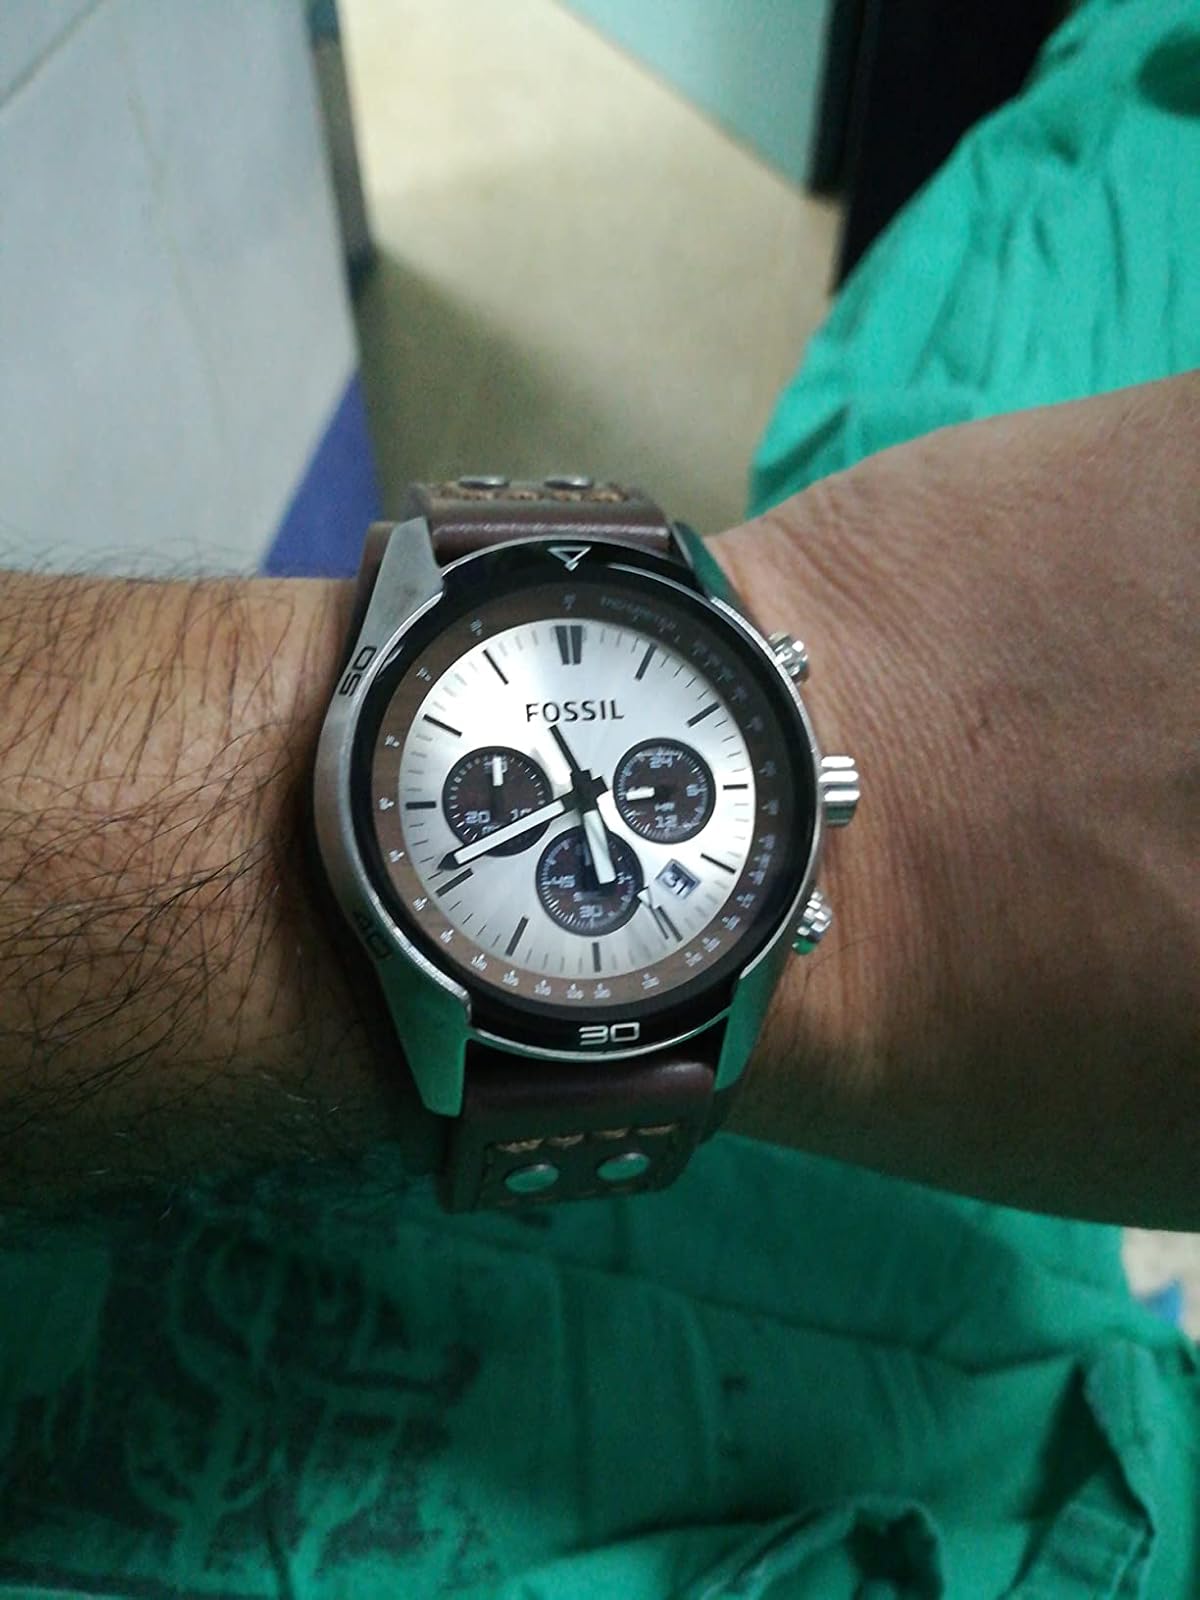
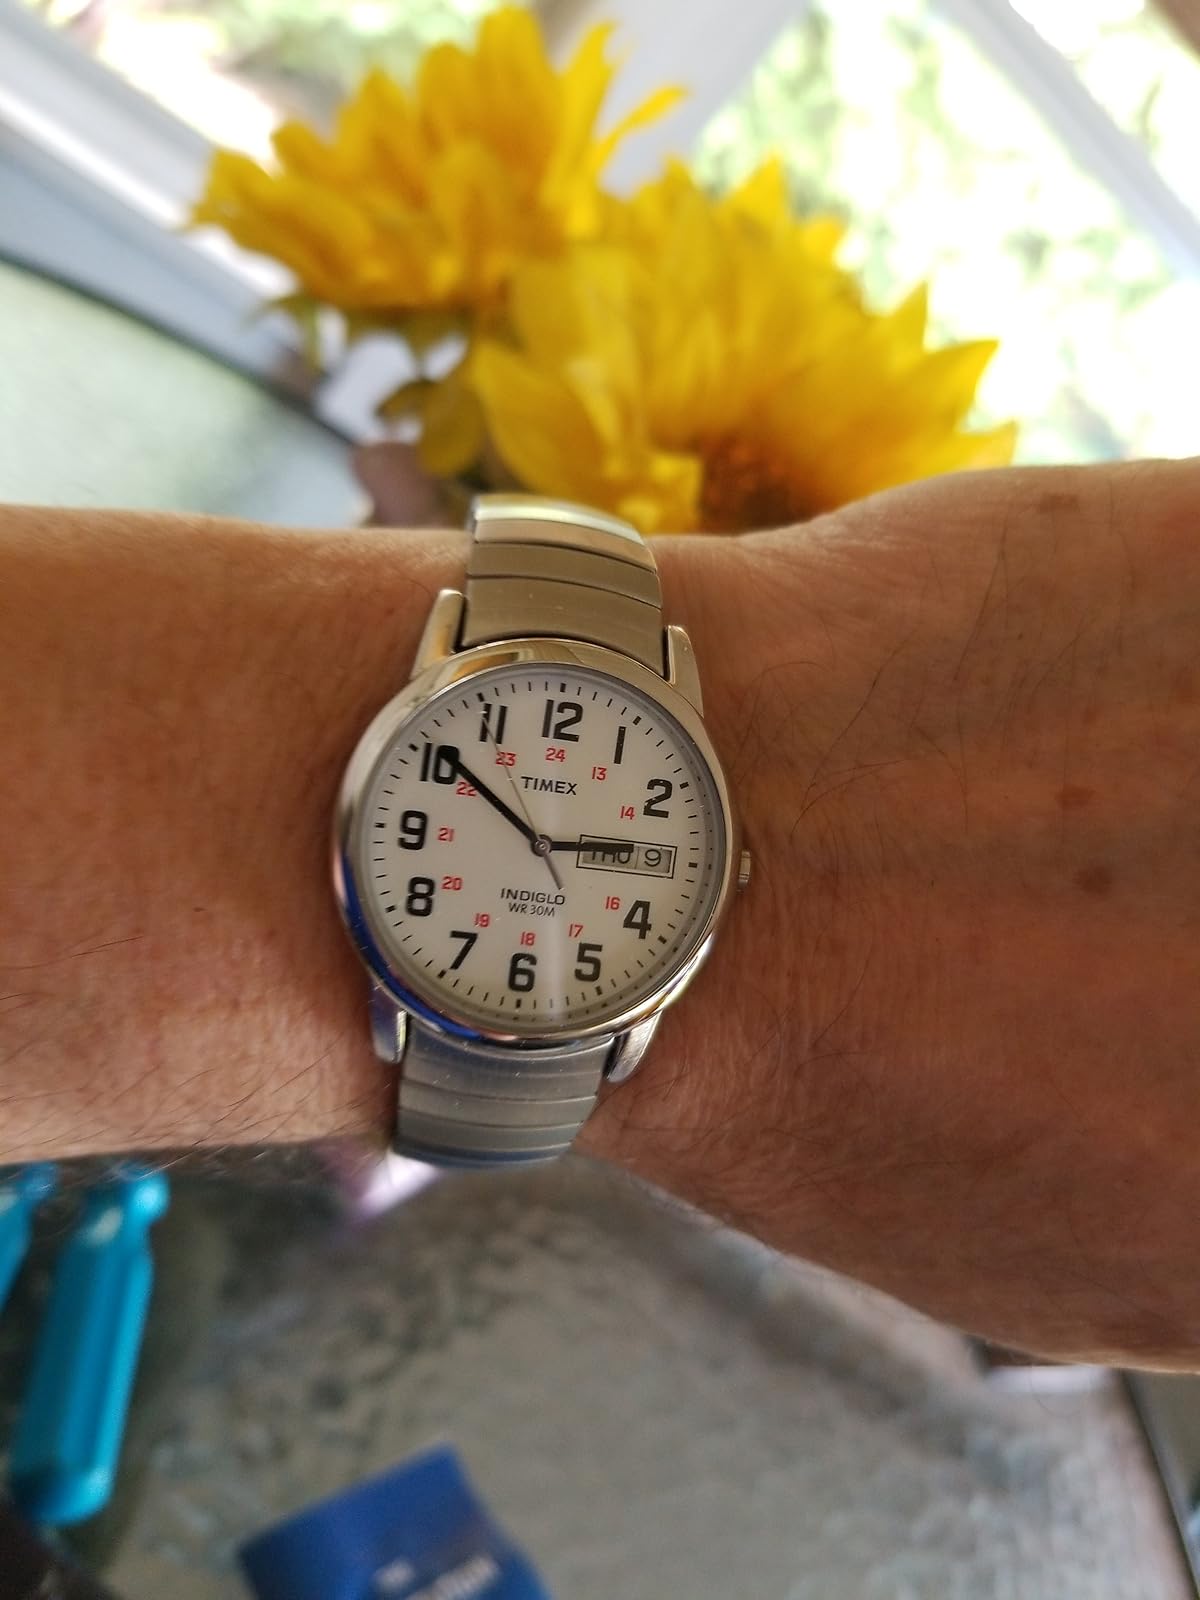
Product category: accessories_watch
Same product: no